Fire Alarm, Telegraph and Police Signaling Building

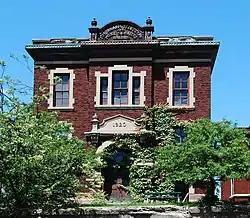
South elevation, 2009

The Fire Alarm, Telegraph and Police Signaling Building, usually referred to just as the Signaling Building, is located on State Street in Troy, New York, United States. It is currently used as storage space by Rensselaer County.